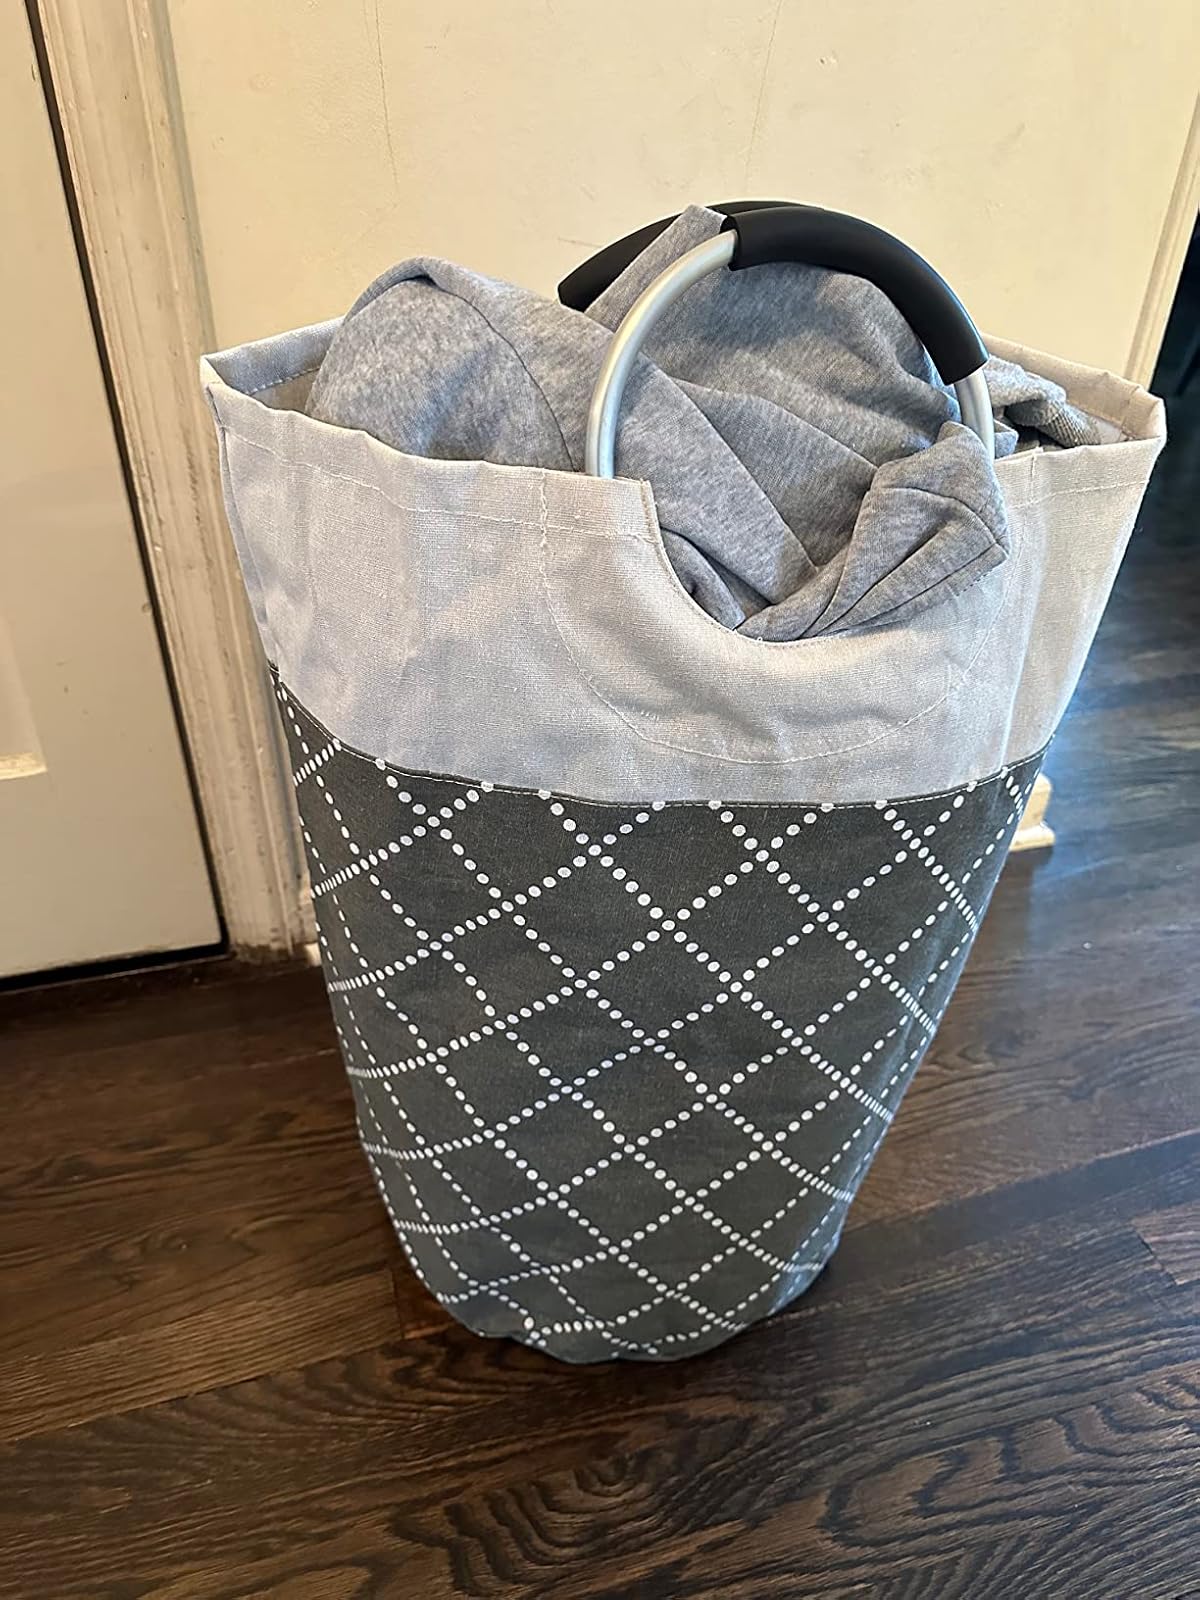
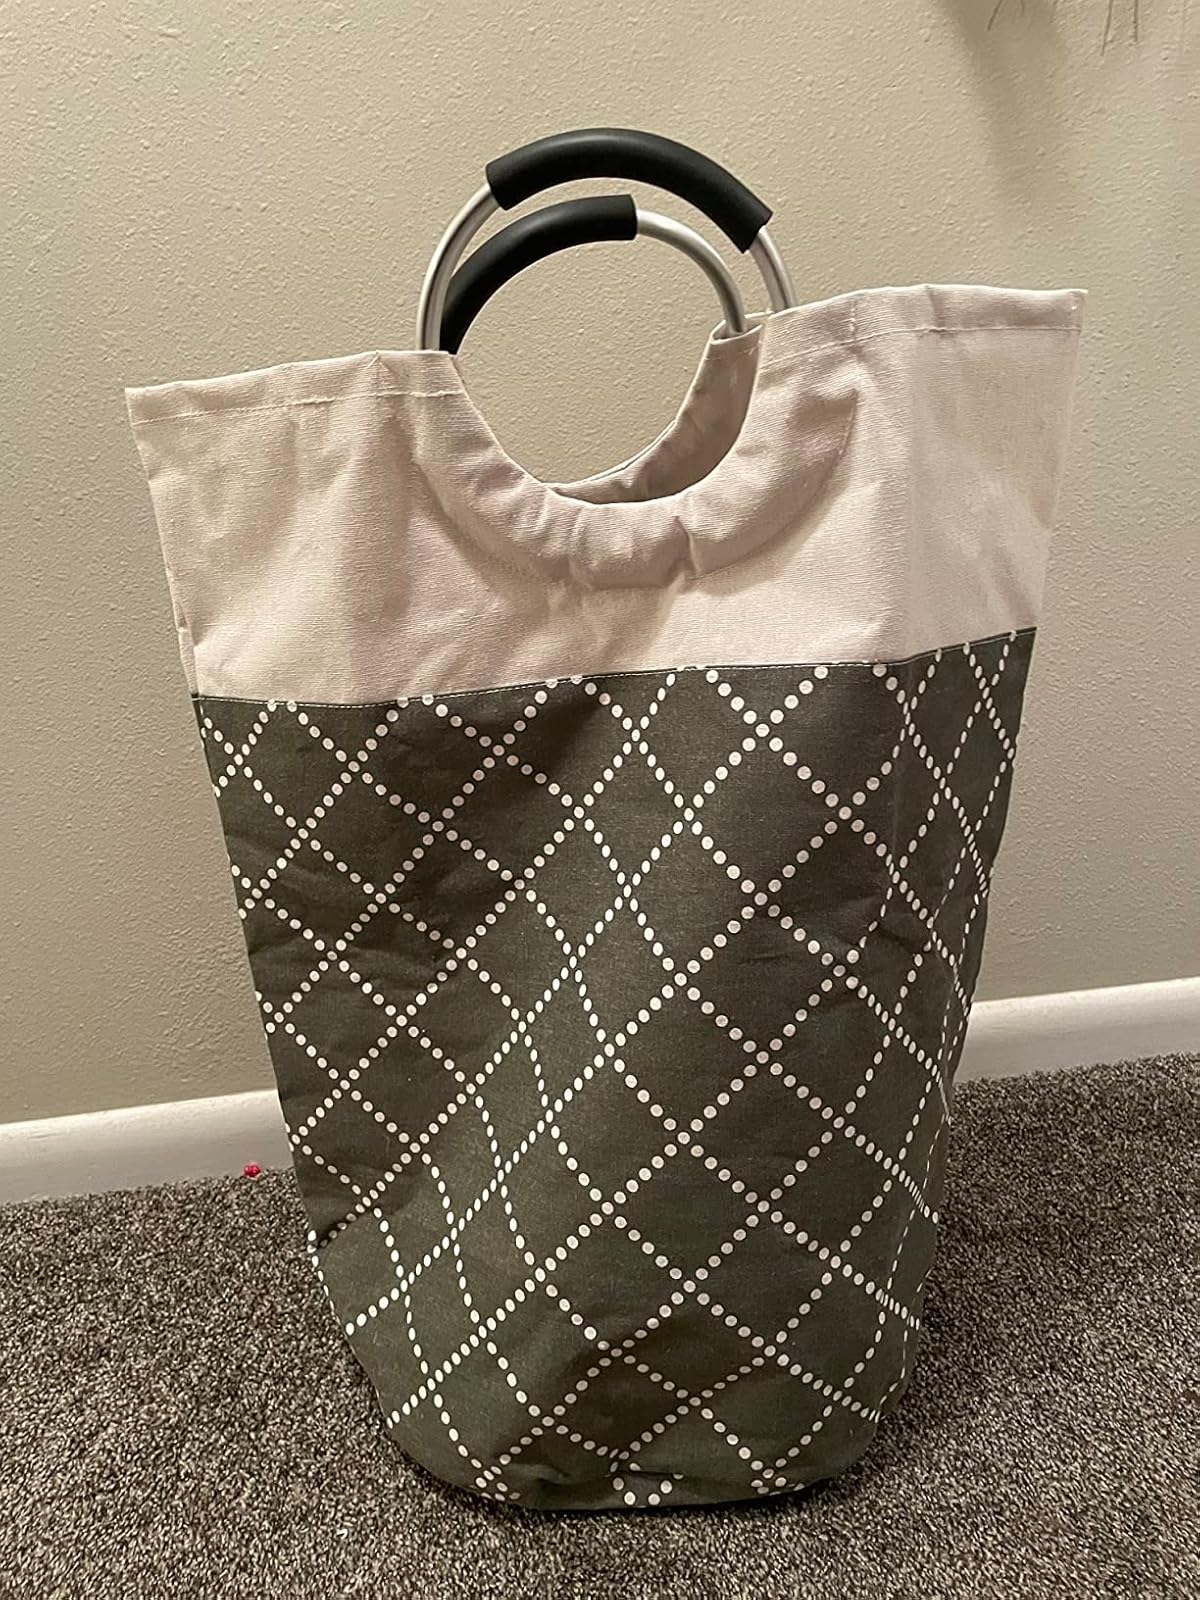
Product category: items_hamper
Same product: yes